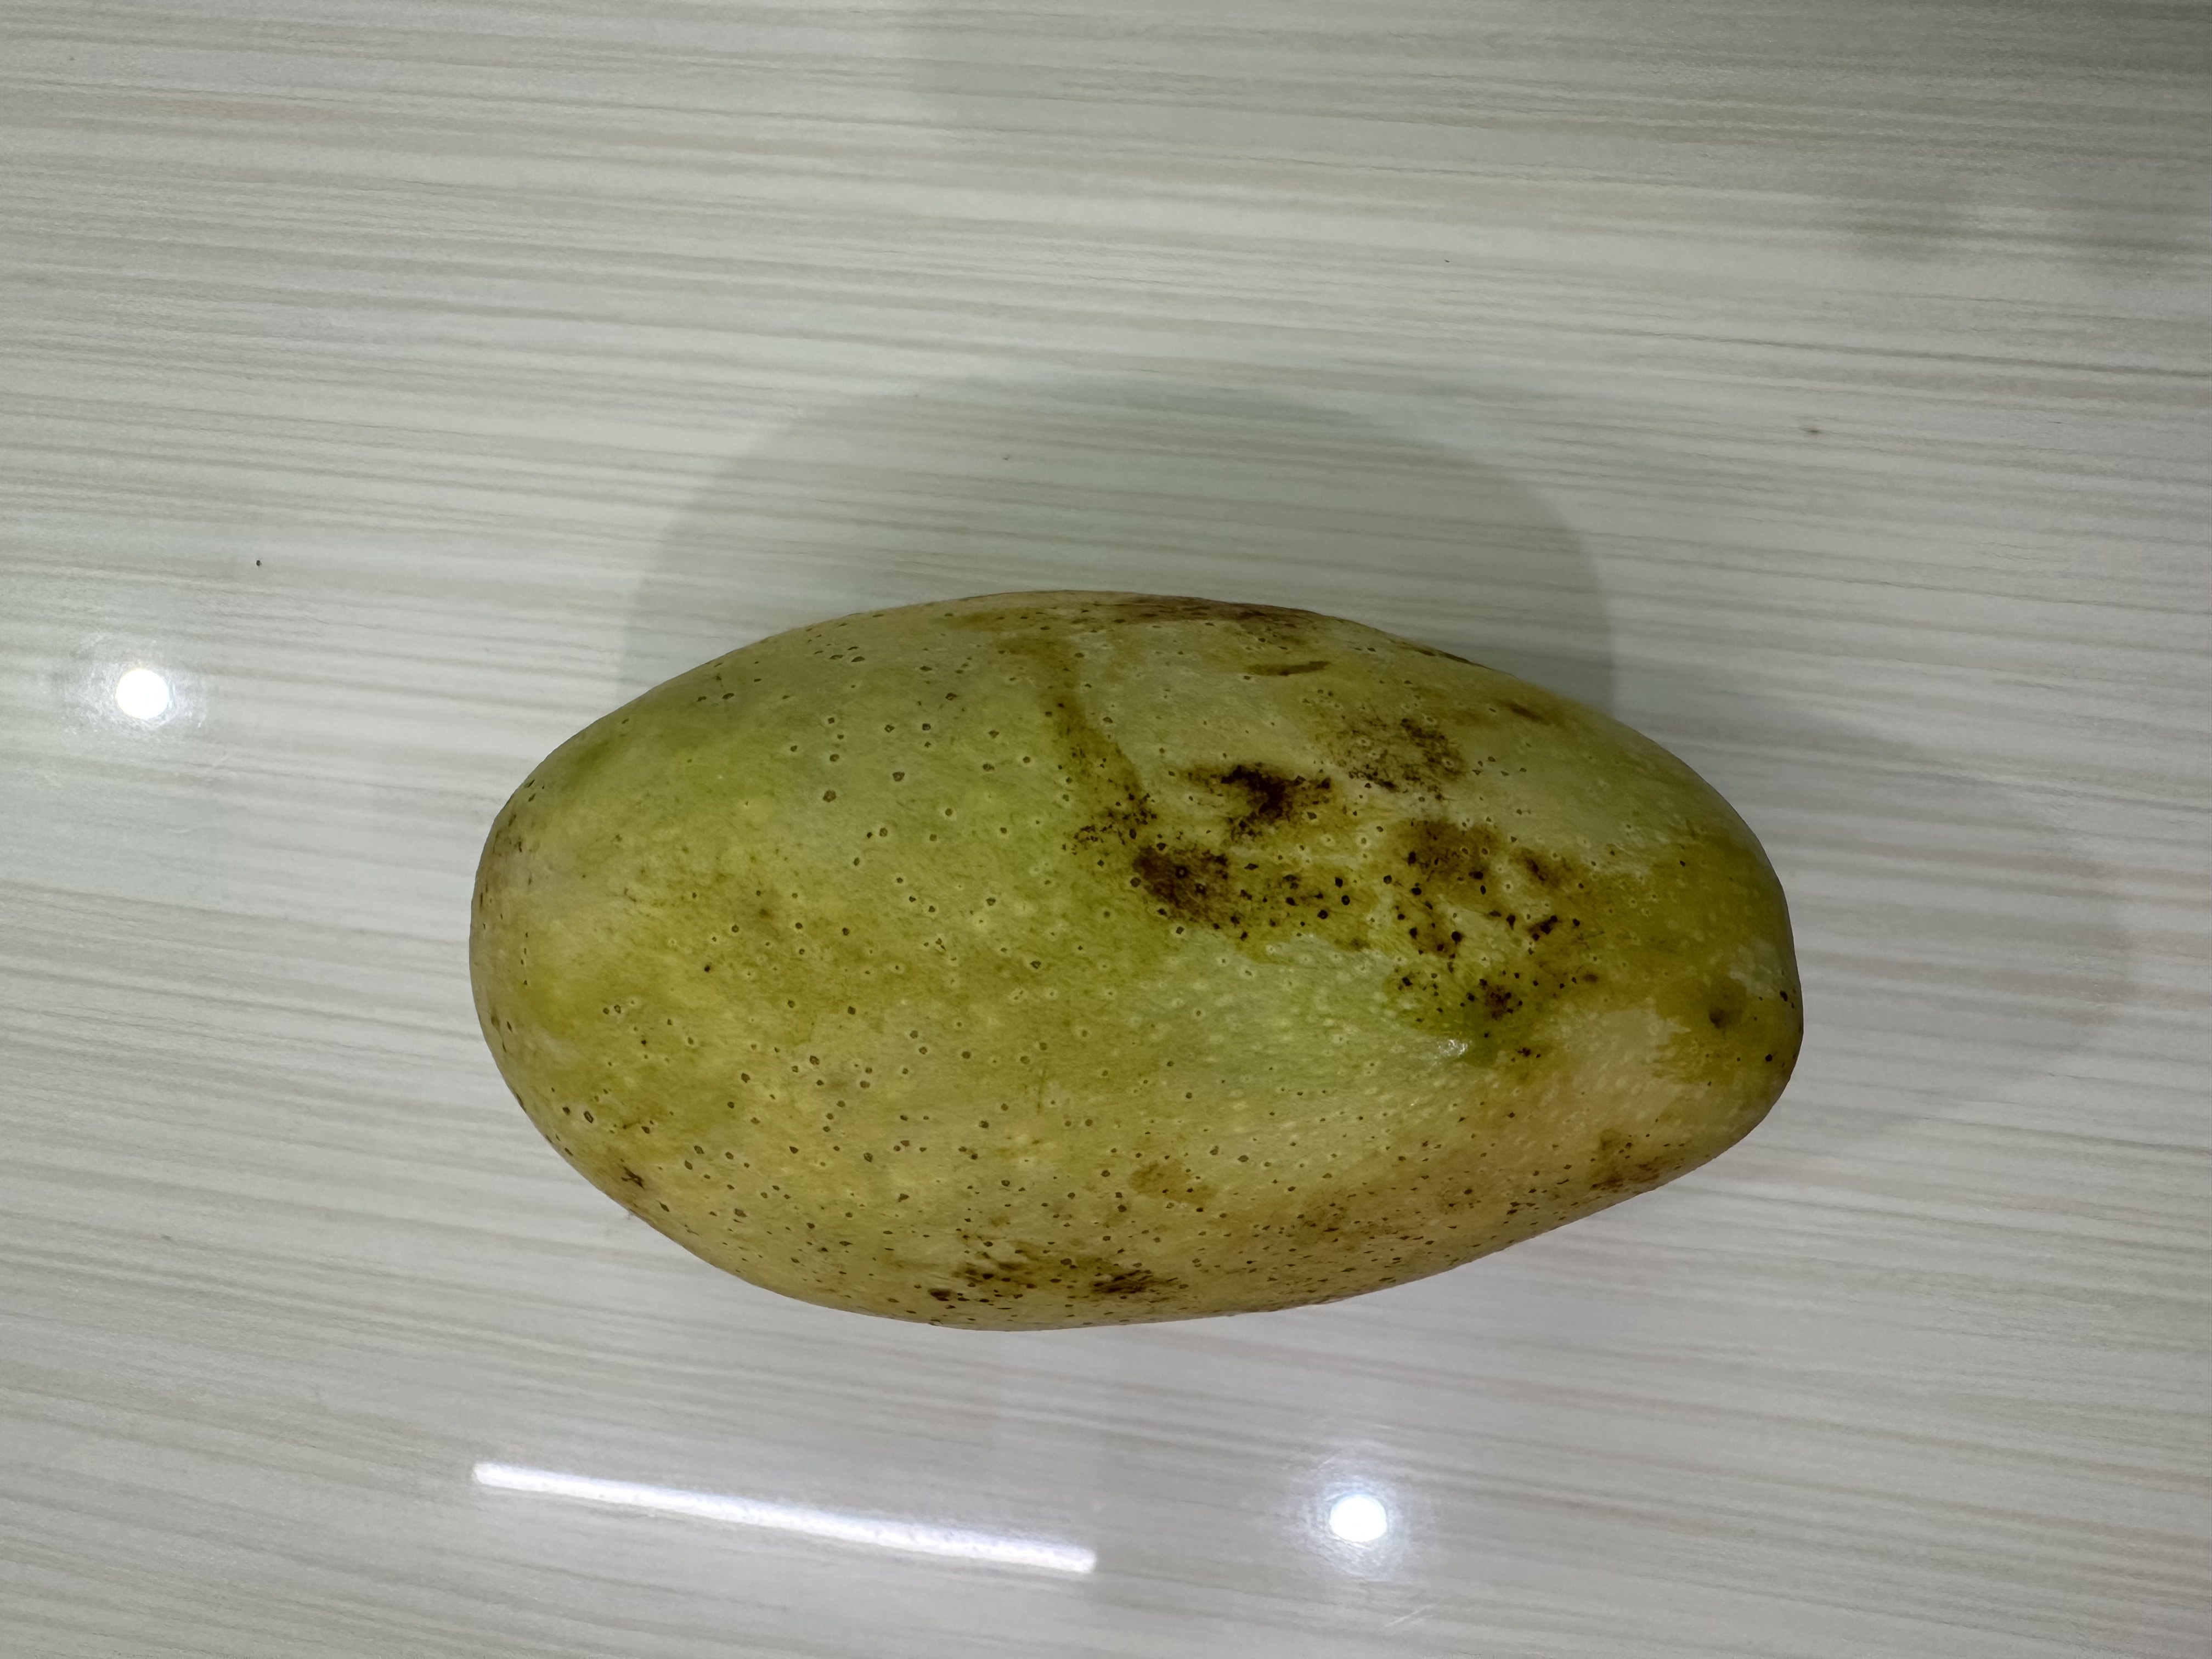
Mango variety: Fazlee